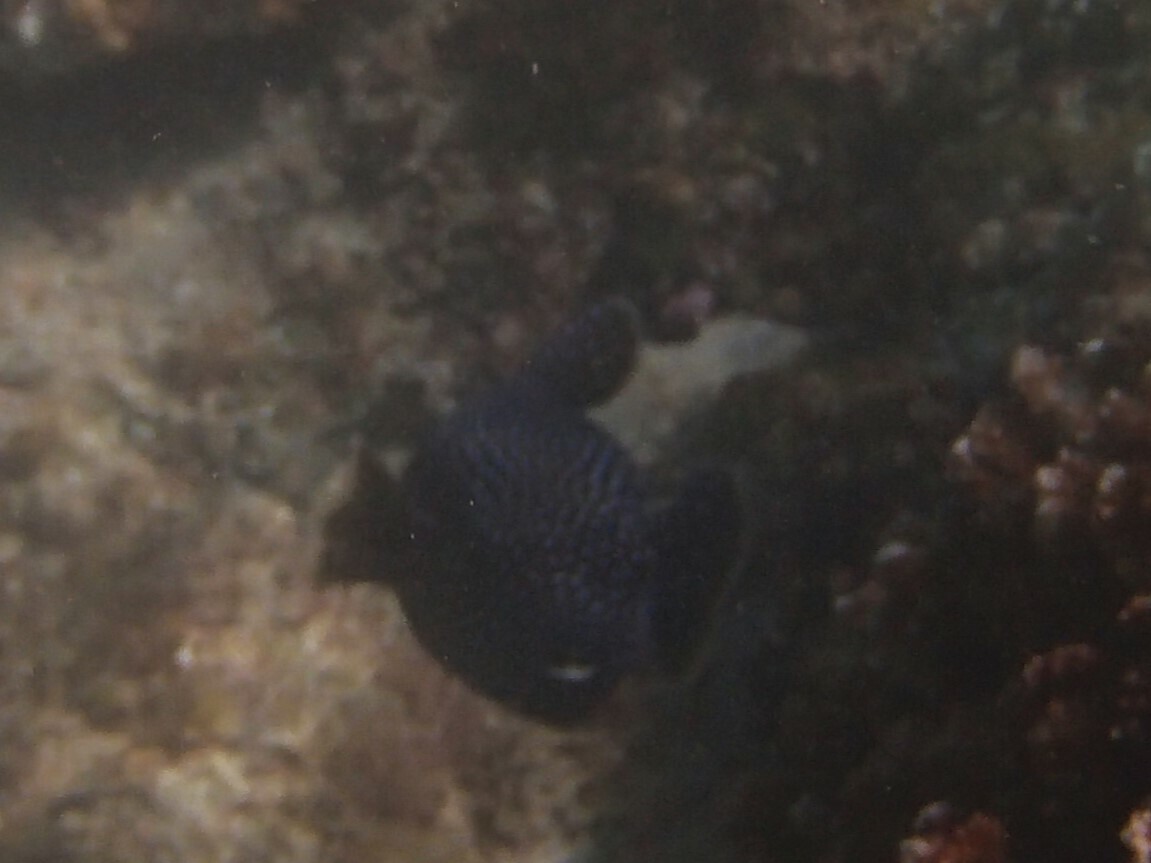
Arothron meleagris (Guineafowl Puffer)